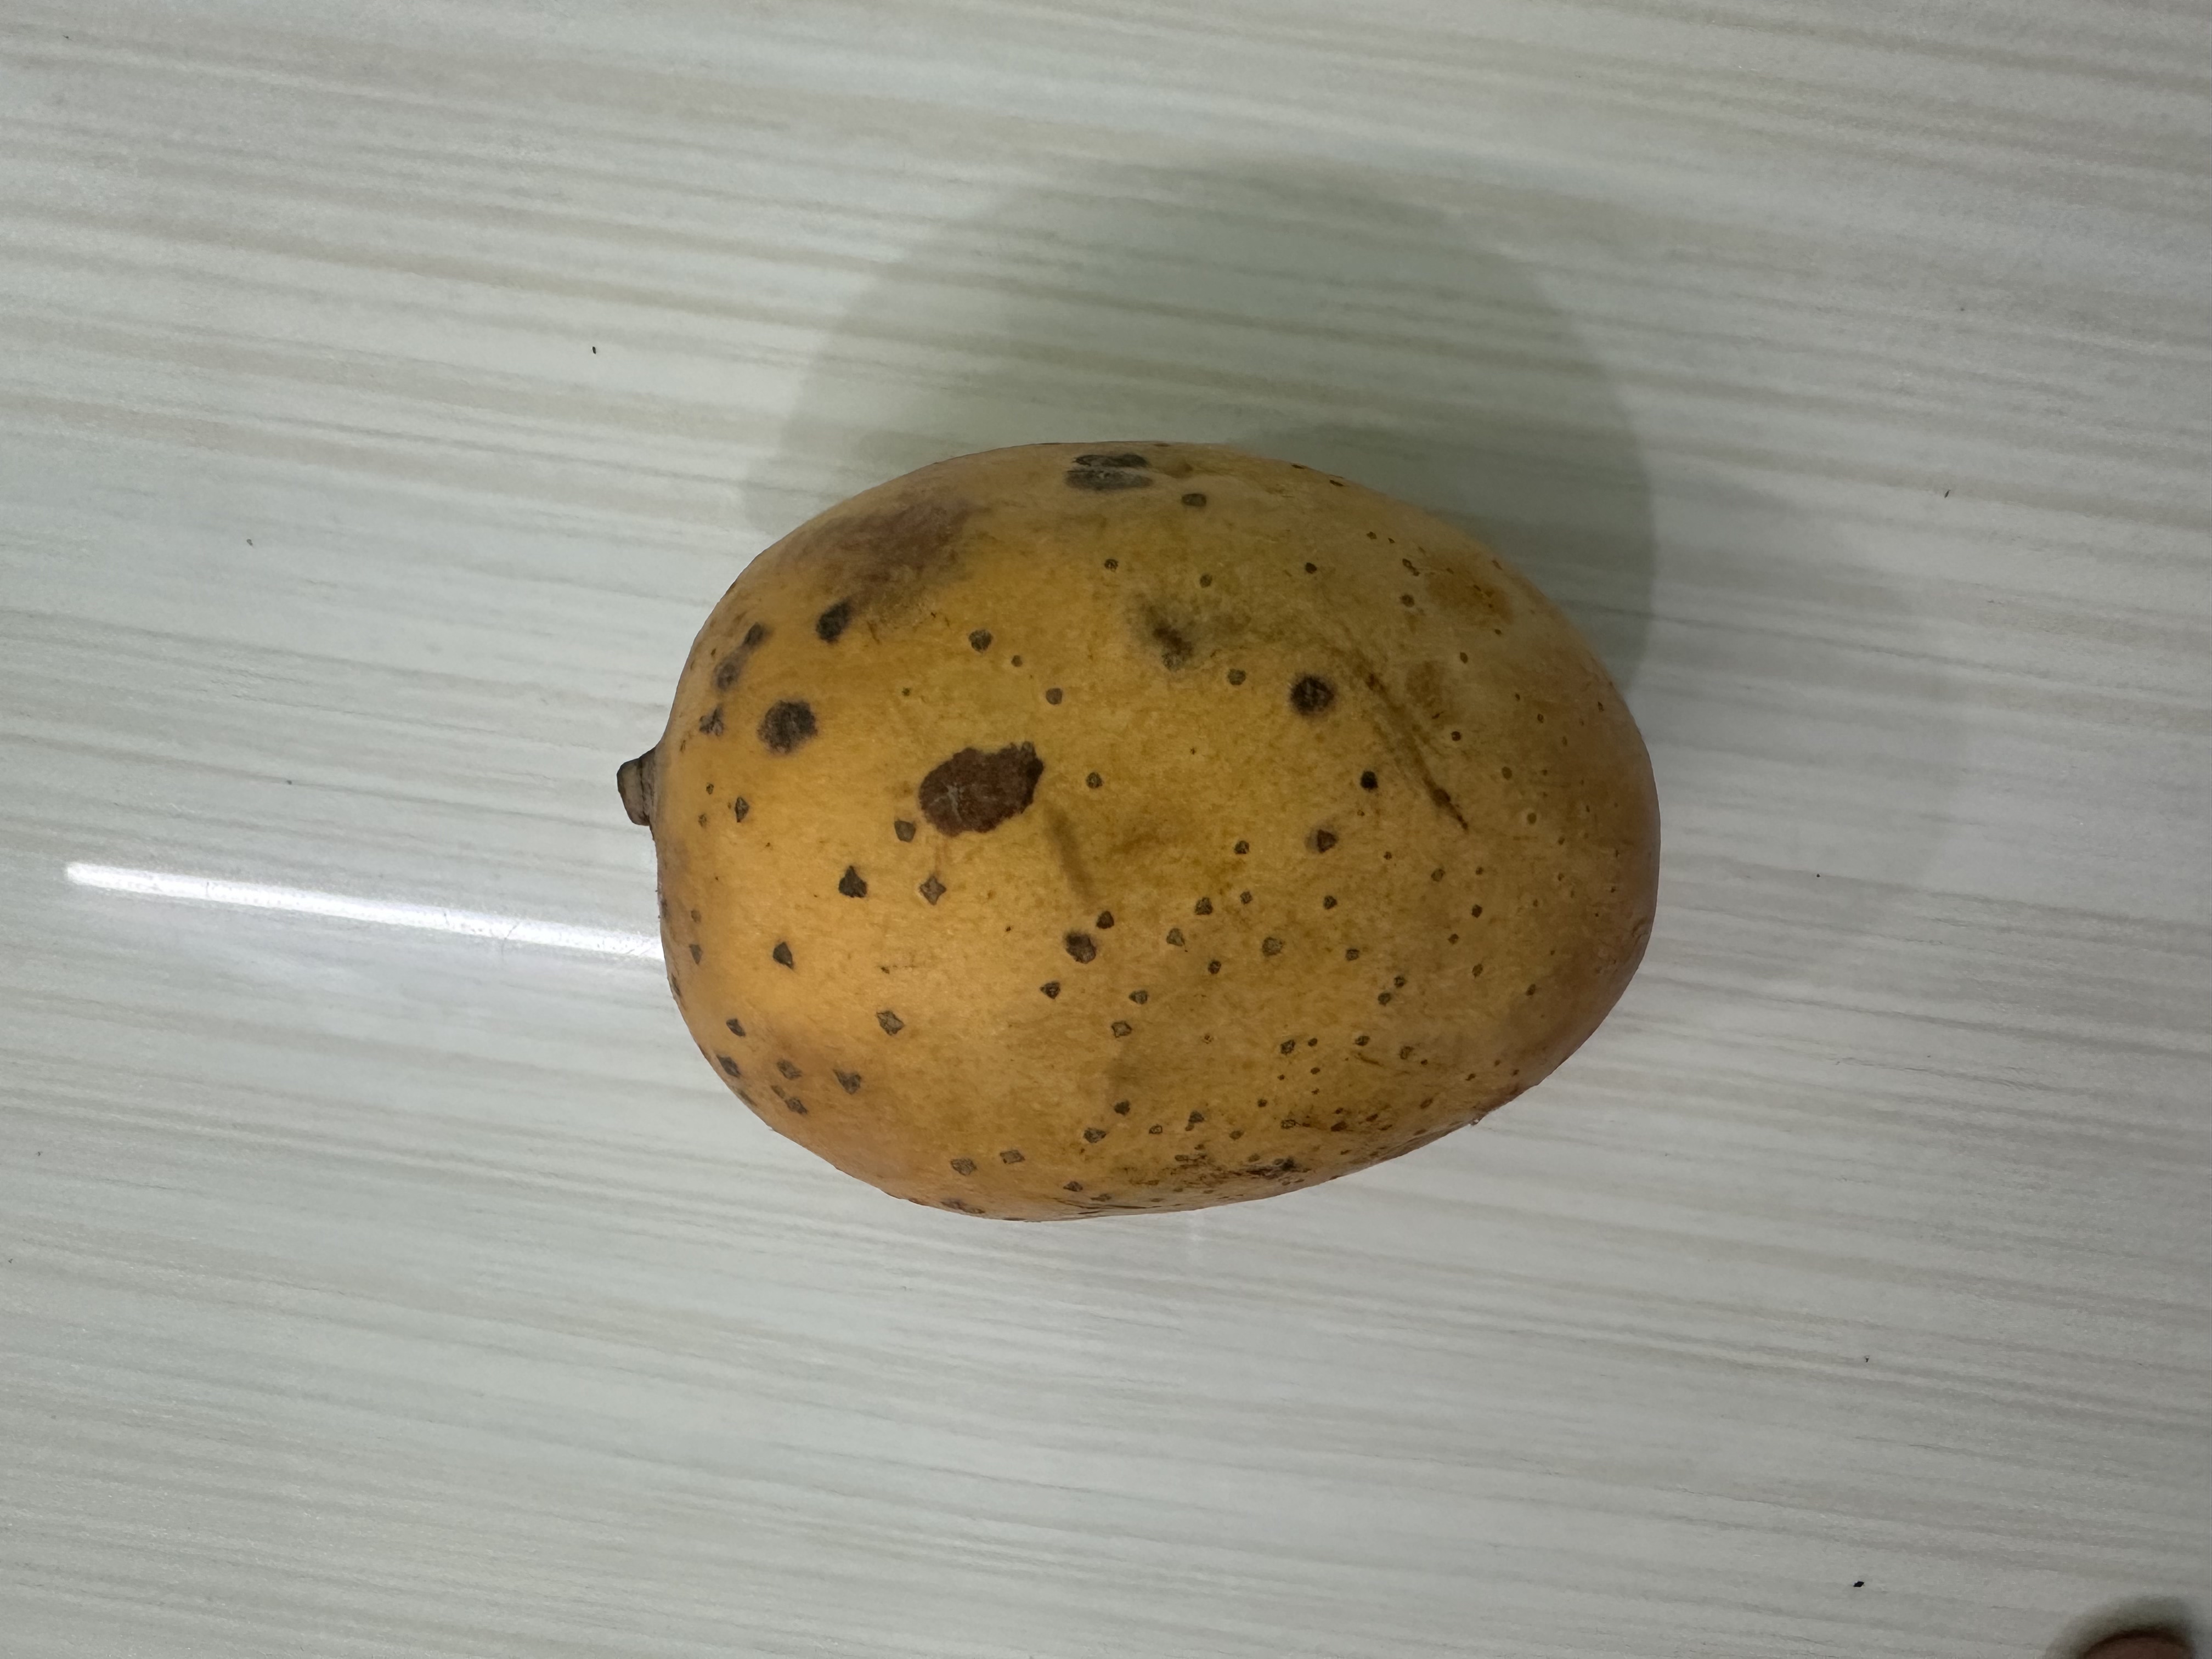
Mango variety: Langra